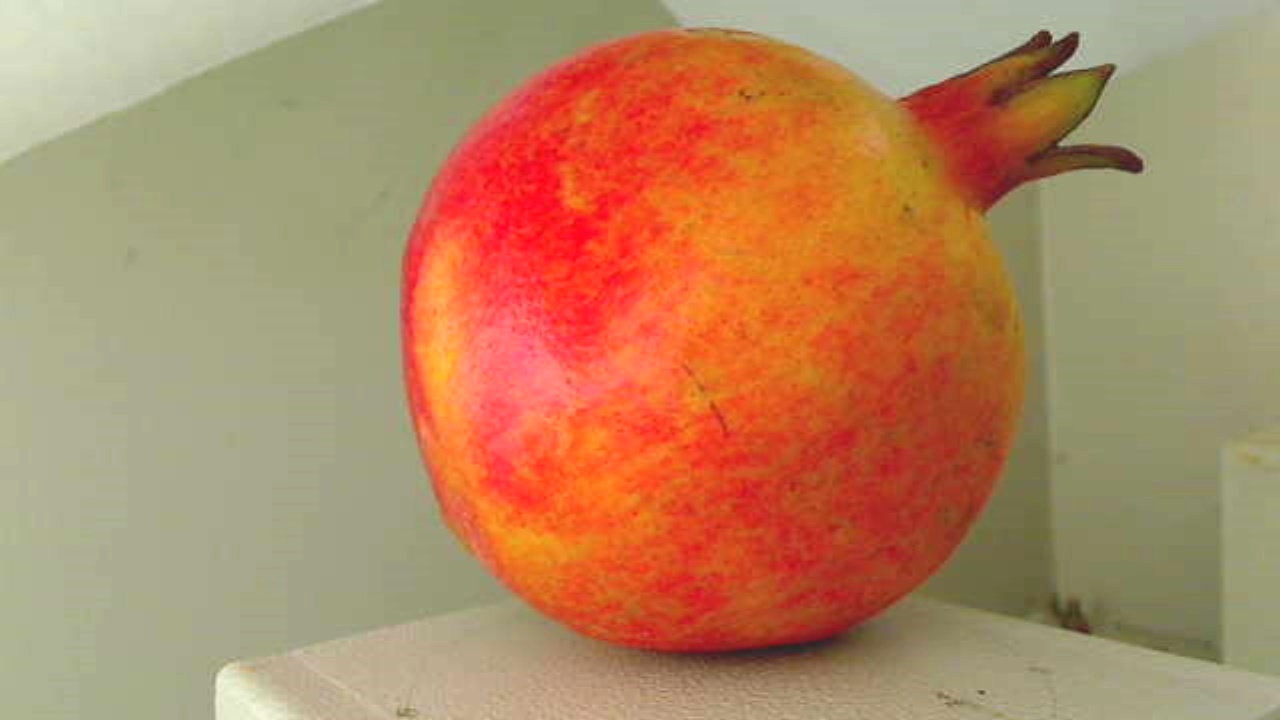
Grade: grade-1
Quality: quality-1